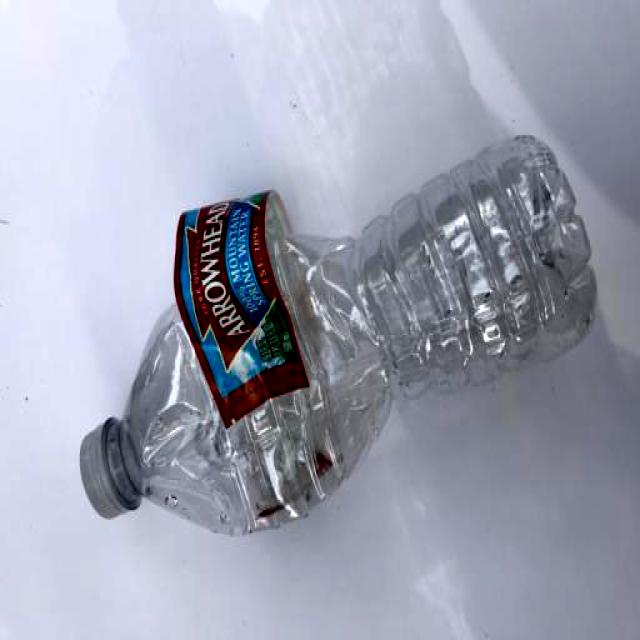
Label: Plastic